FedEx Express Flight 087

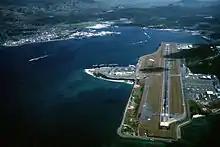
Subic Bay International Airport in 1990

The aircraft involved, manufactured by McDonnell Douglas in 1990, was a nine-year-old McDonnell Douglas MD-11F with aircraft registration N581FE and serial number 48419. The aircraft had logged 30,278 total airframe hours in 5,817 flight cycles. It was powered by three General Electric CF6 engines. The aircraft was worth 120 million dollars.